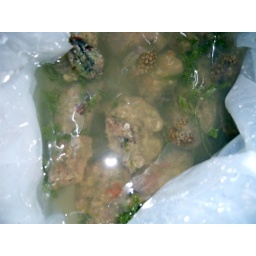
live rock in the bag